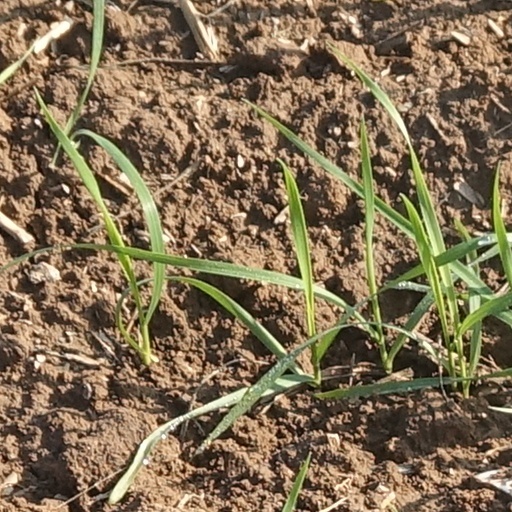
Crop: wheat